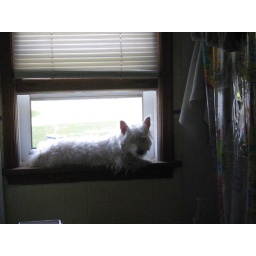
Bumbles likes chillin' in the bathroom window when it's hot.